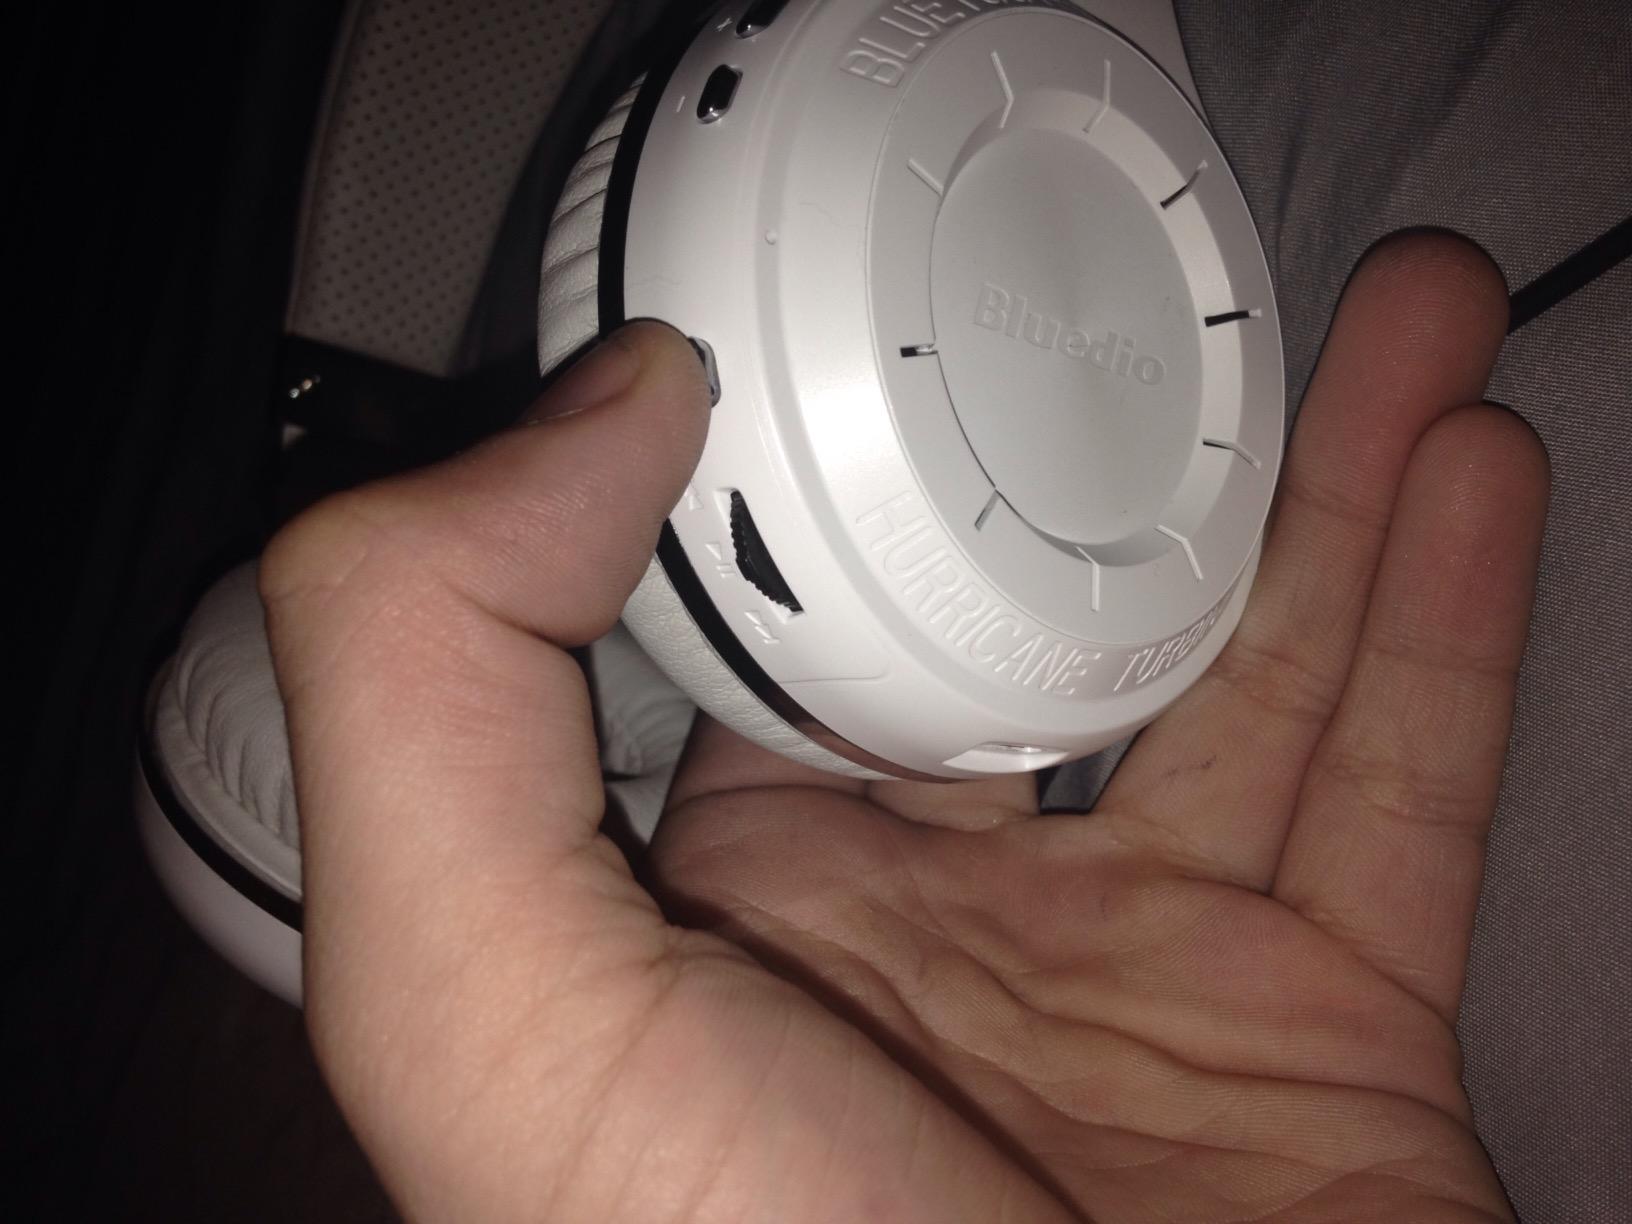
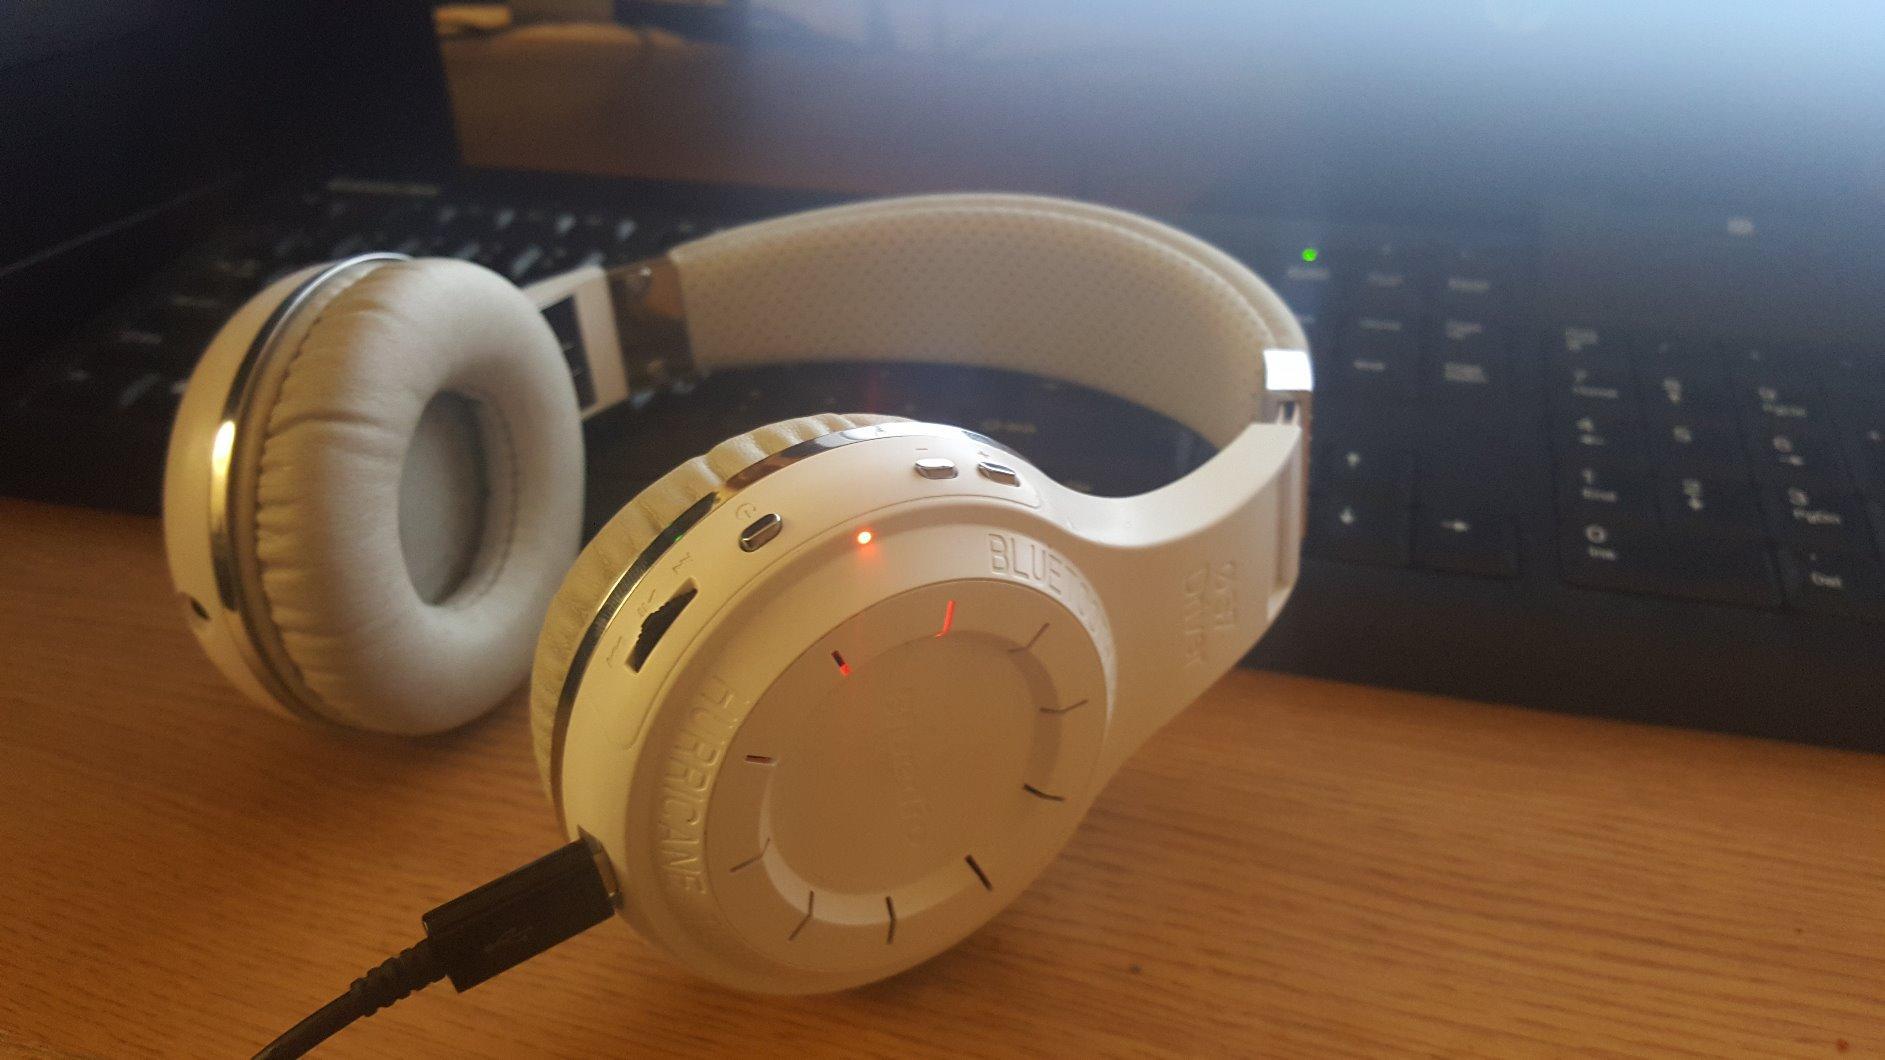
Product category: headphones
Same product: yes